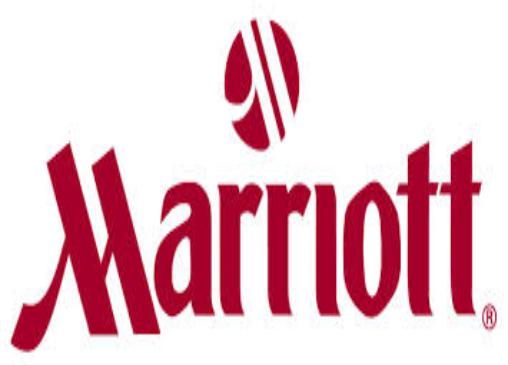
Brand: Marriott International
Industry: Others